Andhaka

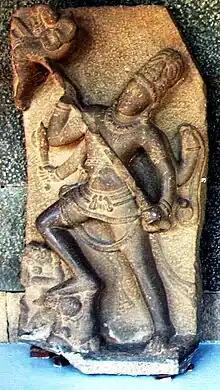
Shiva spears Andhaka

In the Vāmana Purāṇa, the story of Andhaka's birth remains same. Andhaka was the son of Hiraṇyākṣa and cousin of Prahlāda. Andhaka and Prahlāda, along with their army defeated the Devas, making Prahlāda the king of the three worlds. Sometime later, Prahlāda battled Vishnu, but lost the battle due to a curse the sages have placed upon him. After his loss, he appointed Andhaka as king and successfully acquires Vishnu's forgiveness. Upon returning, Andhaka tries to make him king again, but is met with refusal. At one point, Mahiṣāsura and Tārakāsura are killed by the gods, a feat which Andhaka thought was impossible.